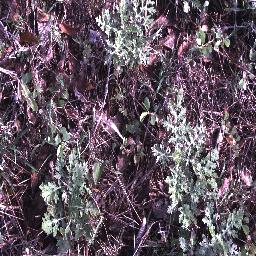
Label: parthenium